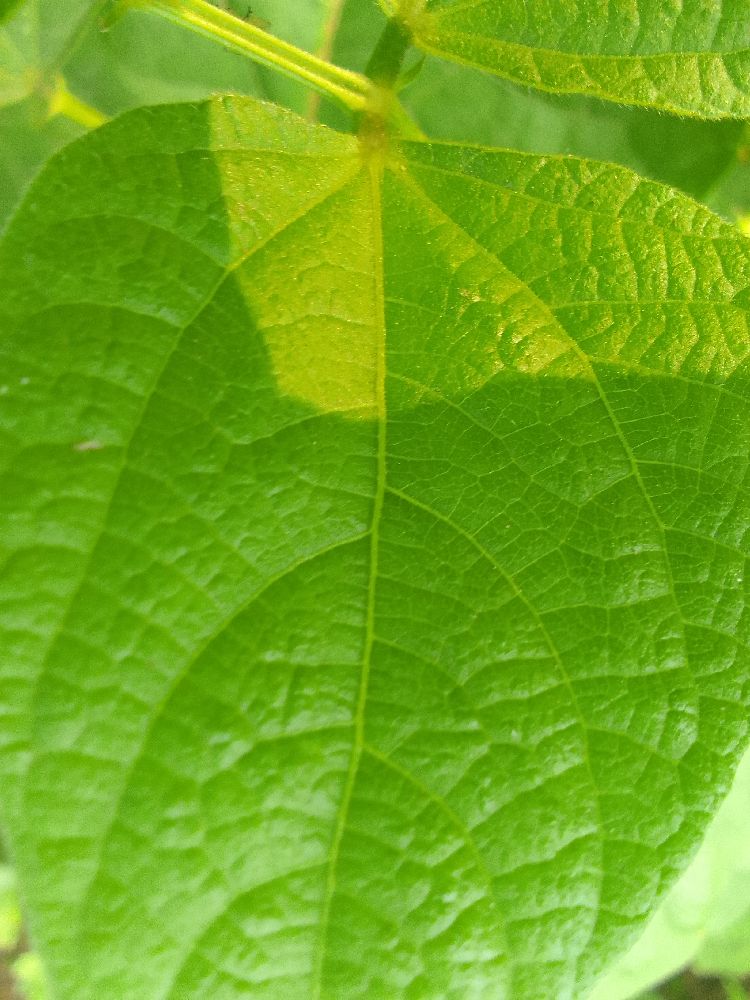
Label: healthy